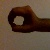
The image shows a hand gesture representing the number 0 in Indian Sign Language.